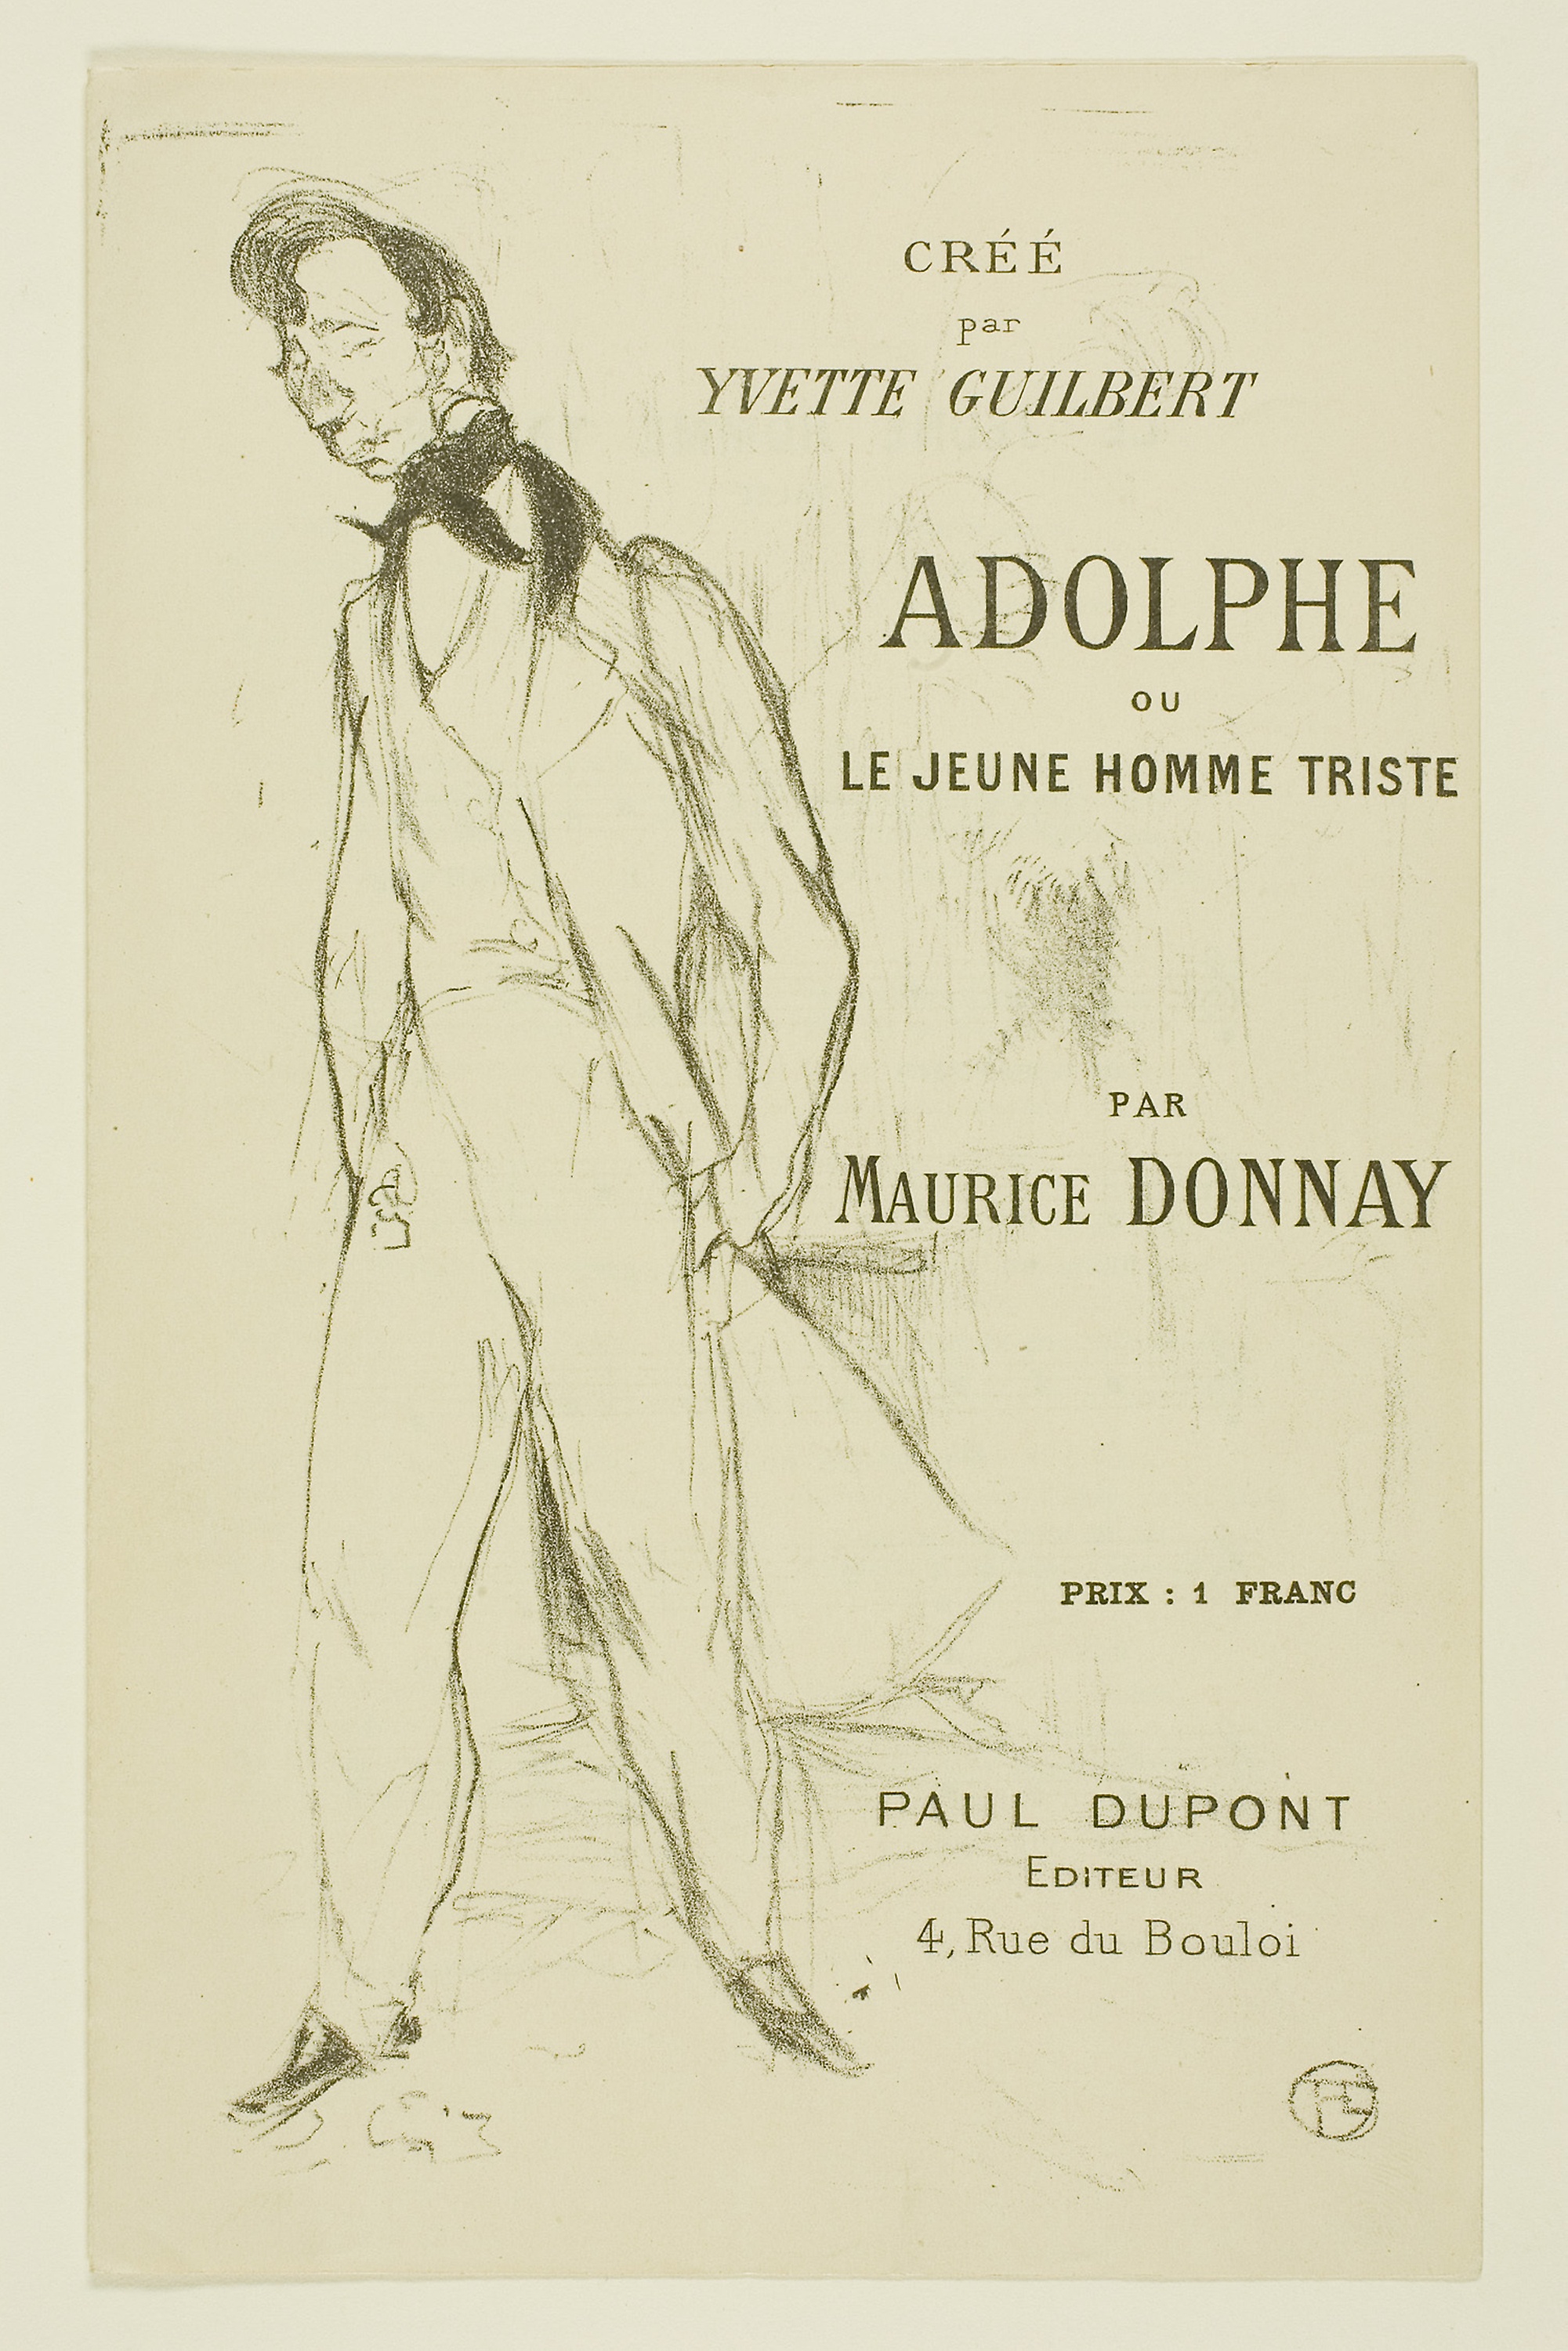
text, standing, joint, paper, art, human, font, drawing, human behavior, illustration, artwork, sketch, figure drawing, paper product